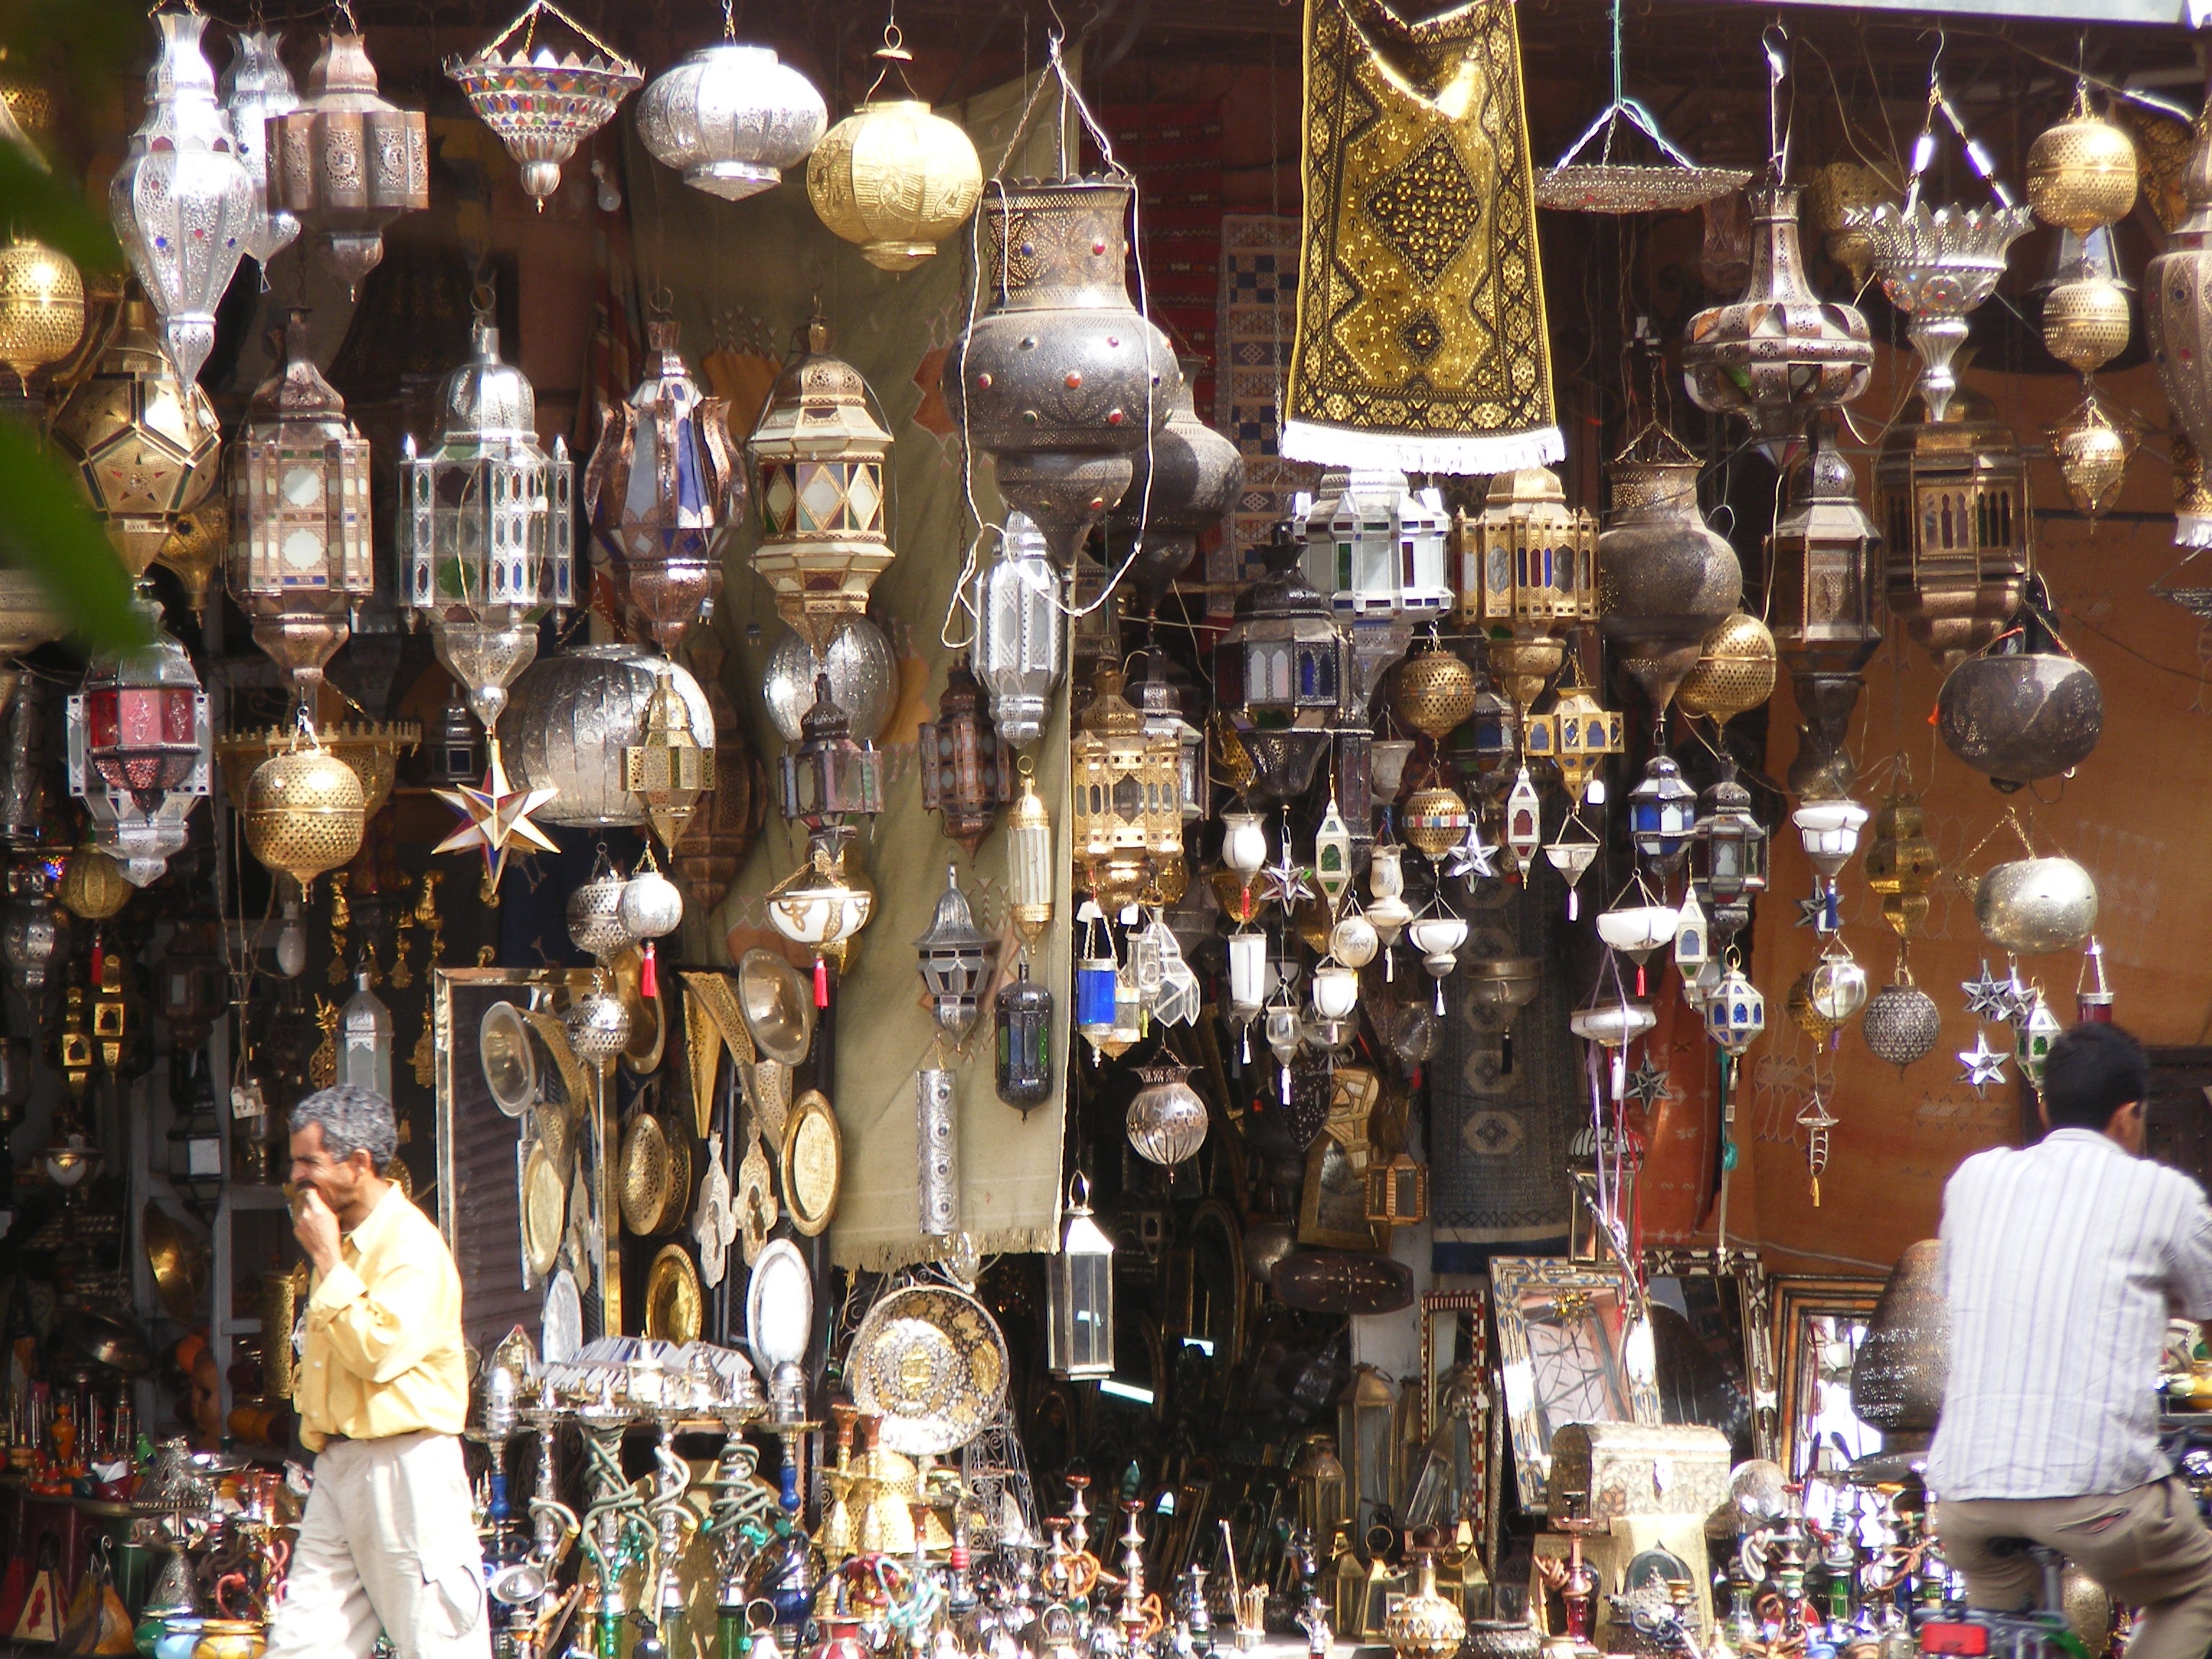
light, street, glass, city, shop, lantern, bazaar, market, lamp, craft, tourism, merchandise, public space, marrakech, morocco, culture, iron, moroccan, traditional, flea market, medina, arabian, souk, display window, ancient history, human settlement, souq